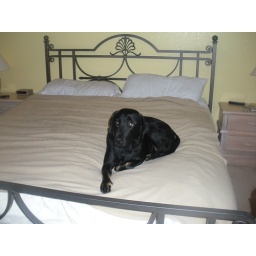
Queen Delilah in the king sized bed at the beach house